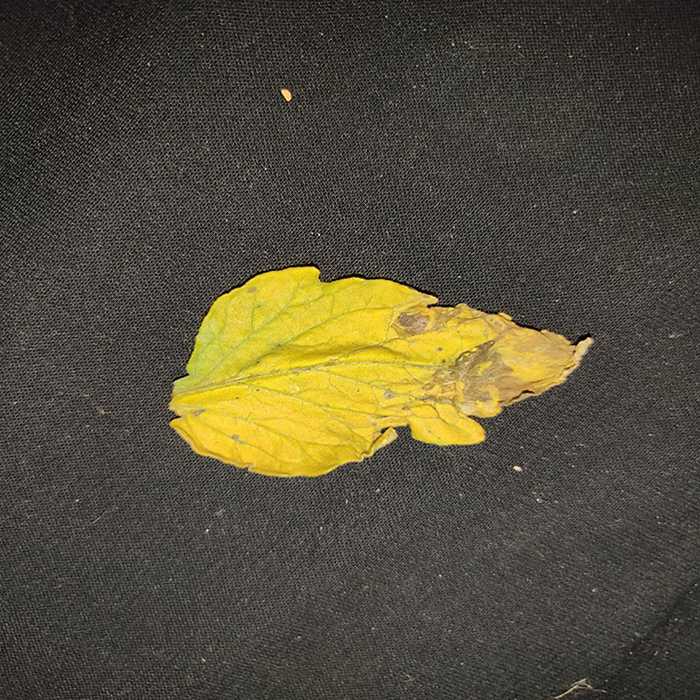
Plant: Tomato
Label: Tomato Bacterial spot